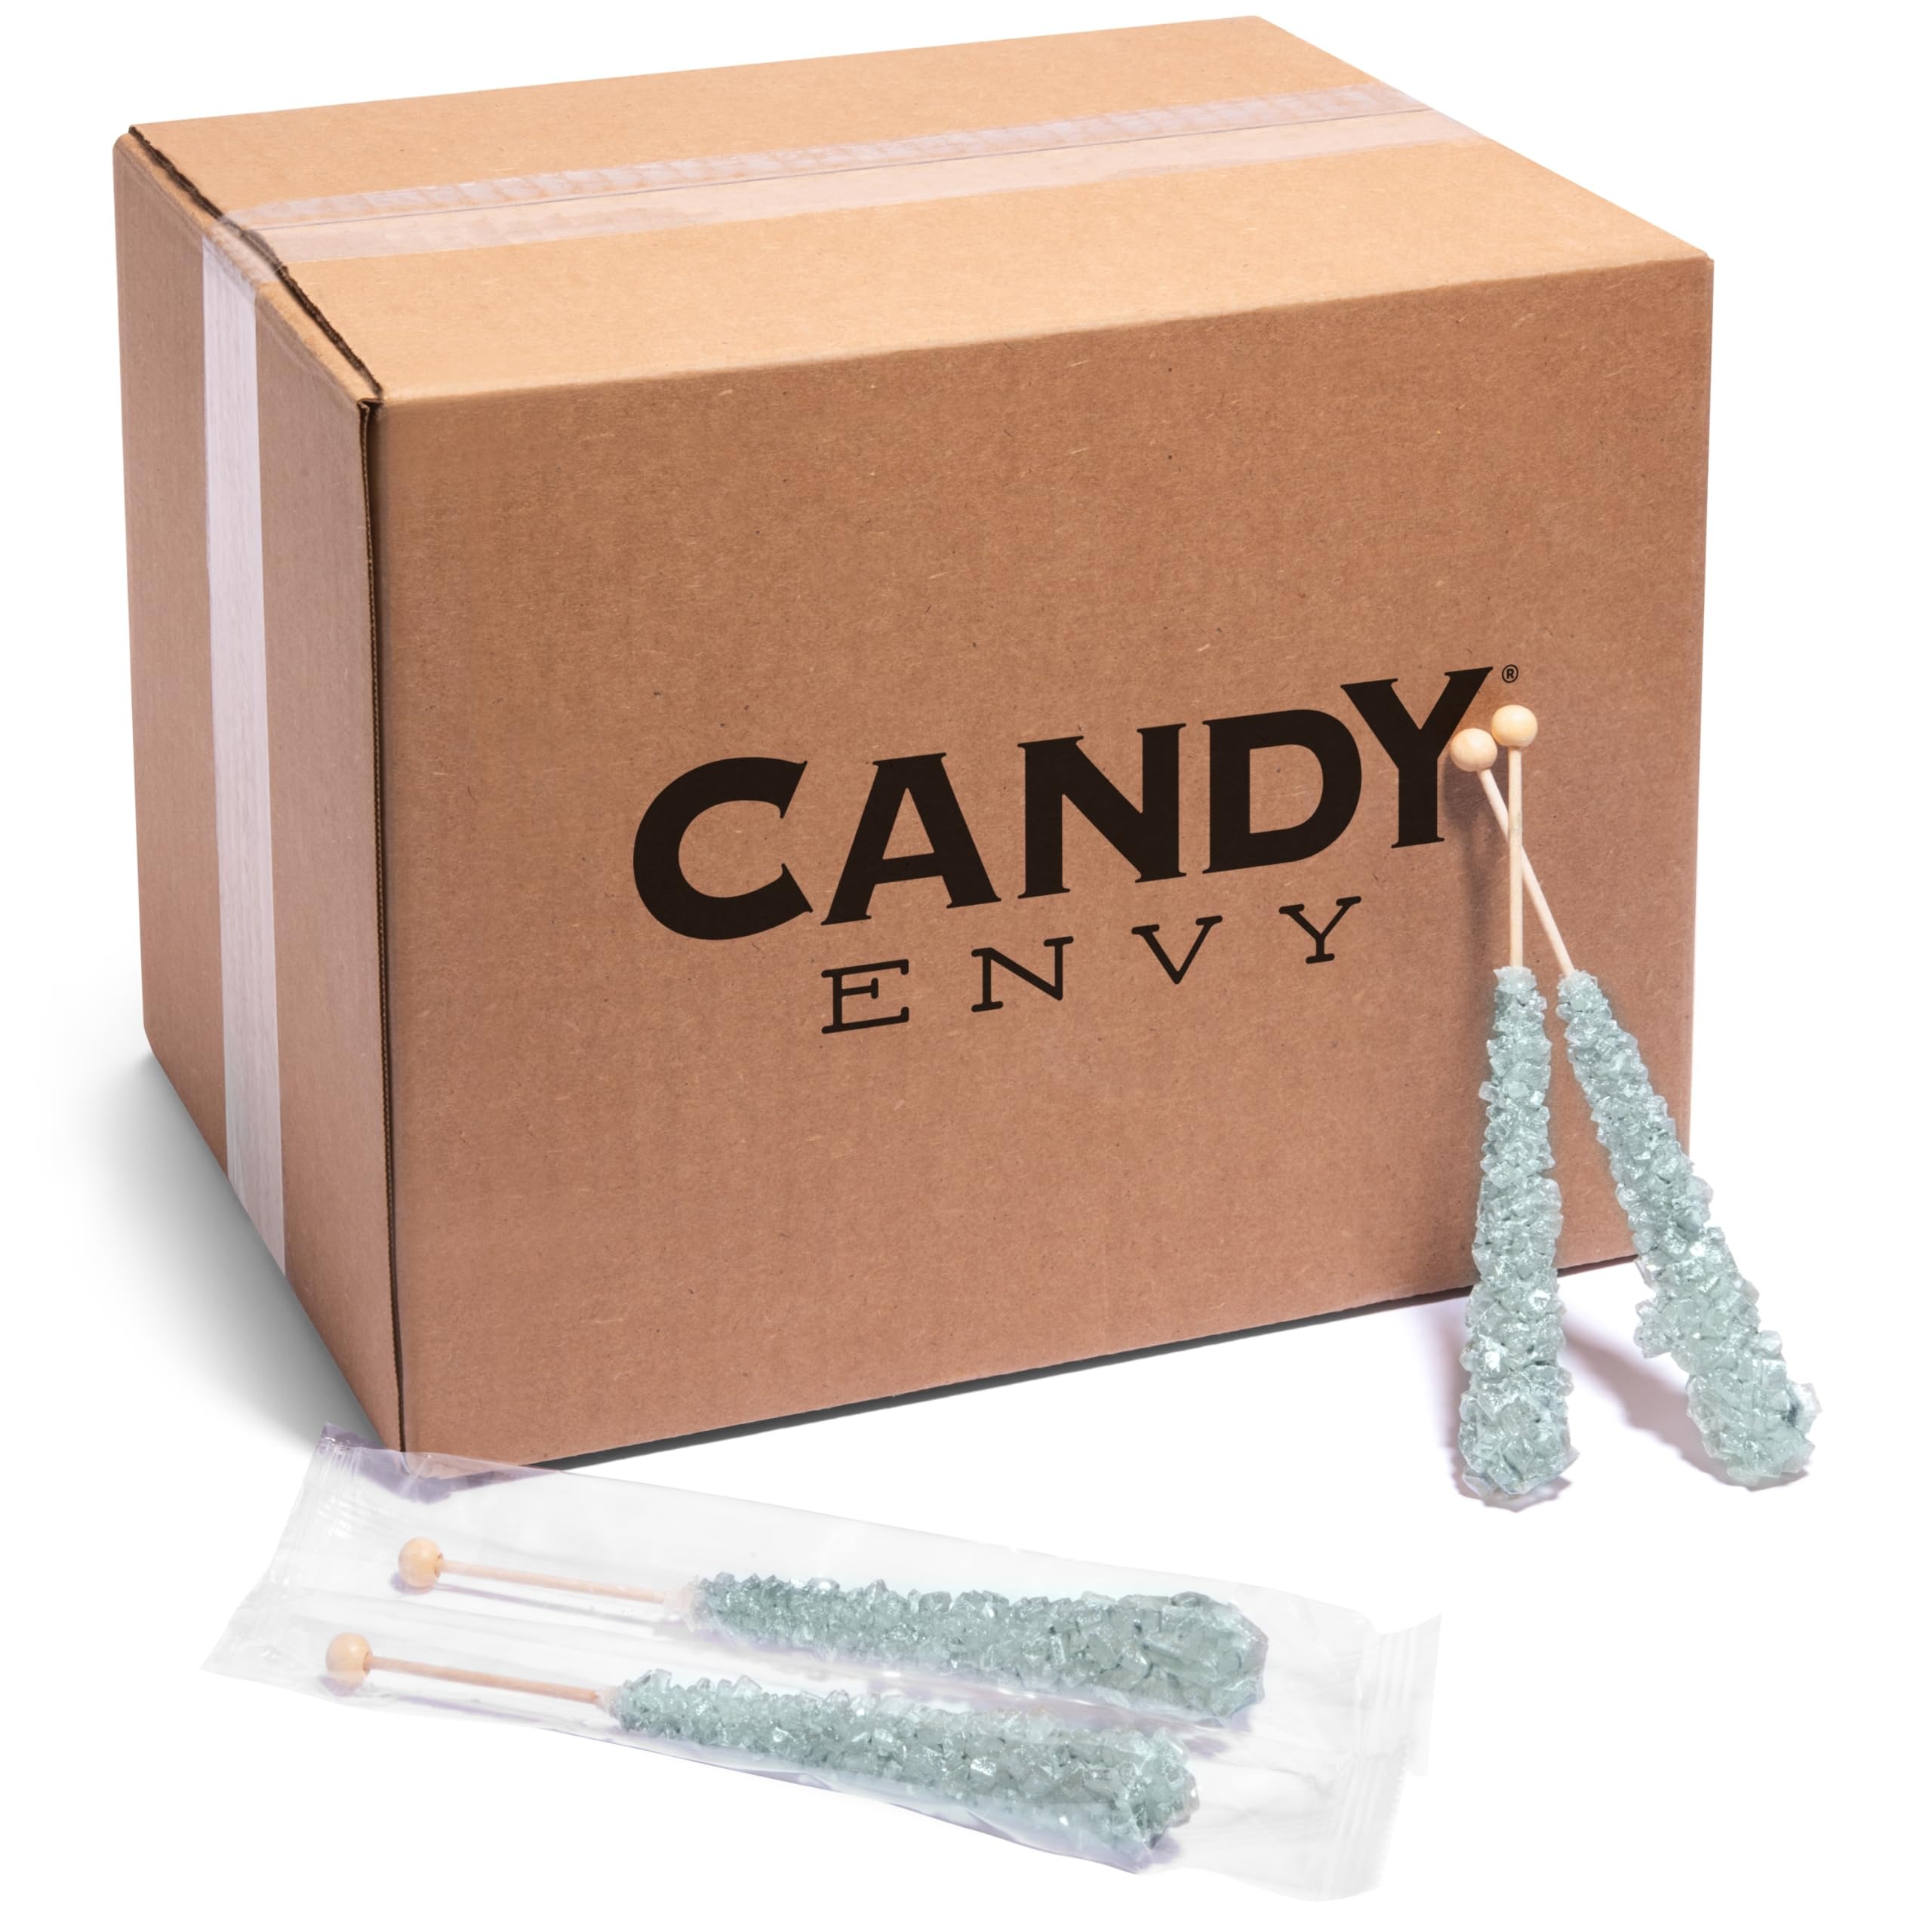
Item Name: Silver Rock Candy Sugar Sticks - Original Sugar Flavored - 144 Individually Wrapped Candy
Bullet Point 1: Bring on the nostalgia with our 144 Individually Clear Wrapped Silver Rock Candy Sugar Sticks!
Bullet Point 2: Delicious Original Sugar Flavor Infused throughout each Rock Candy Sugar Stick
Bullet Point 3: Every piece of Rock Candy Sugar Stick is Sugarlized on the stick and has, on average, 4" of Sugar Candy on every stick! Total size from bottom of stick to top of candy is 7 inches.
Bullet Point 4: Enjoy Extra Large goodness with each 22 Gram Stick!
Bullet Point 5: Perfect for your next Birthday Party, Wedding, Event, Mixed Drinks, Hot Drinks or just to satisfy that Sweet Tooth!
Product Description: "Are you ready to add some glitz and glamour to your candy game? Look no further than our Silver Rock Candy Crystal Sticks in strawberry flavor! These sparkling confections are the perfect way to add a touch of luxury to your candy collection. Picture yourself sipping champagne at a fancy party, while nibbling on our Silver Rock Candy on a Stick. The pure sugar crystals shimmer like diamonds in the light, and the sugary sweetness is the perfect complement to your high-class lifestyle. And don't be fooled by their glittering appearance - our Silver Rock Candy on a Stick is more than just a pretty face. Each individually wrapped, original sugar flavored stick will make your taste buds sing with joy. They are also the perfect way to add some glitter and glam to any themed party, wedding reception, candy buffet table, dessert table, party favors, birthday partyand more! Whew! Our silver rock candy crystal sticks are sure to add a pop of pazazz to any occasion. So why settle for plain old boring candy when you can have a delicious treat that's as fun to look at as it is to eat? Grab some silver rock candy crystal sticks today and some color to your life and party! Broken candy is NOT cool. All of our candy is packed to ensure that your rock candy crystal sticks arrive to you safely. We pride ourselves on customer service. If you do happen to receive any that broke in transit, please let us know immediately so we can make it right by you. Feel free to contact us for any questions! Please note, as of April 15, 2022, our rock candy is now made in both the USA and South Africa and is manufactured in a facility that also processes milk, wheat, soy, peanuts, and tree nuts. See the specific candy label for details."
Value: 144.0
Unit: Count

Price: 125.99